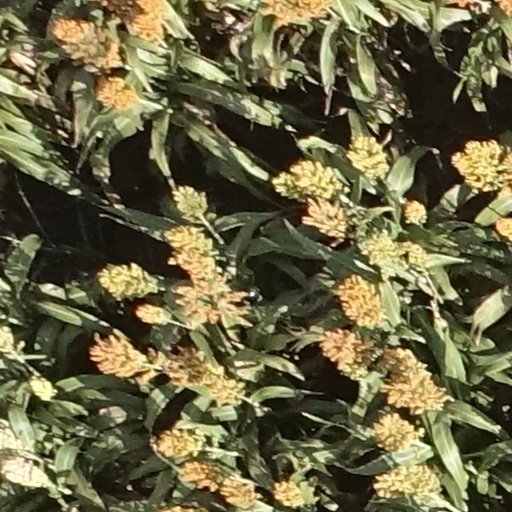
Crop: sorghum